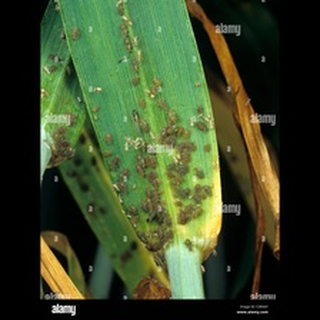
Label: wheat_aphid